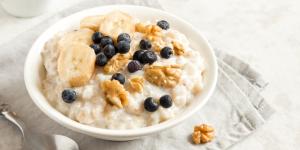
avena con leche